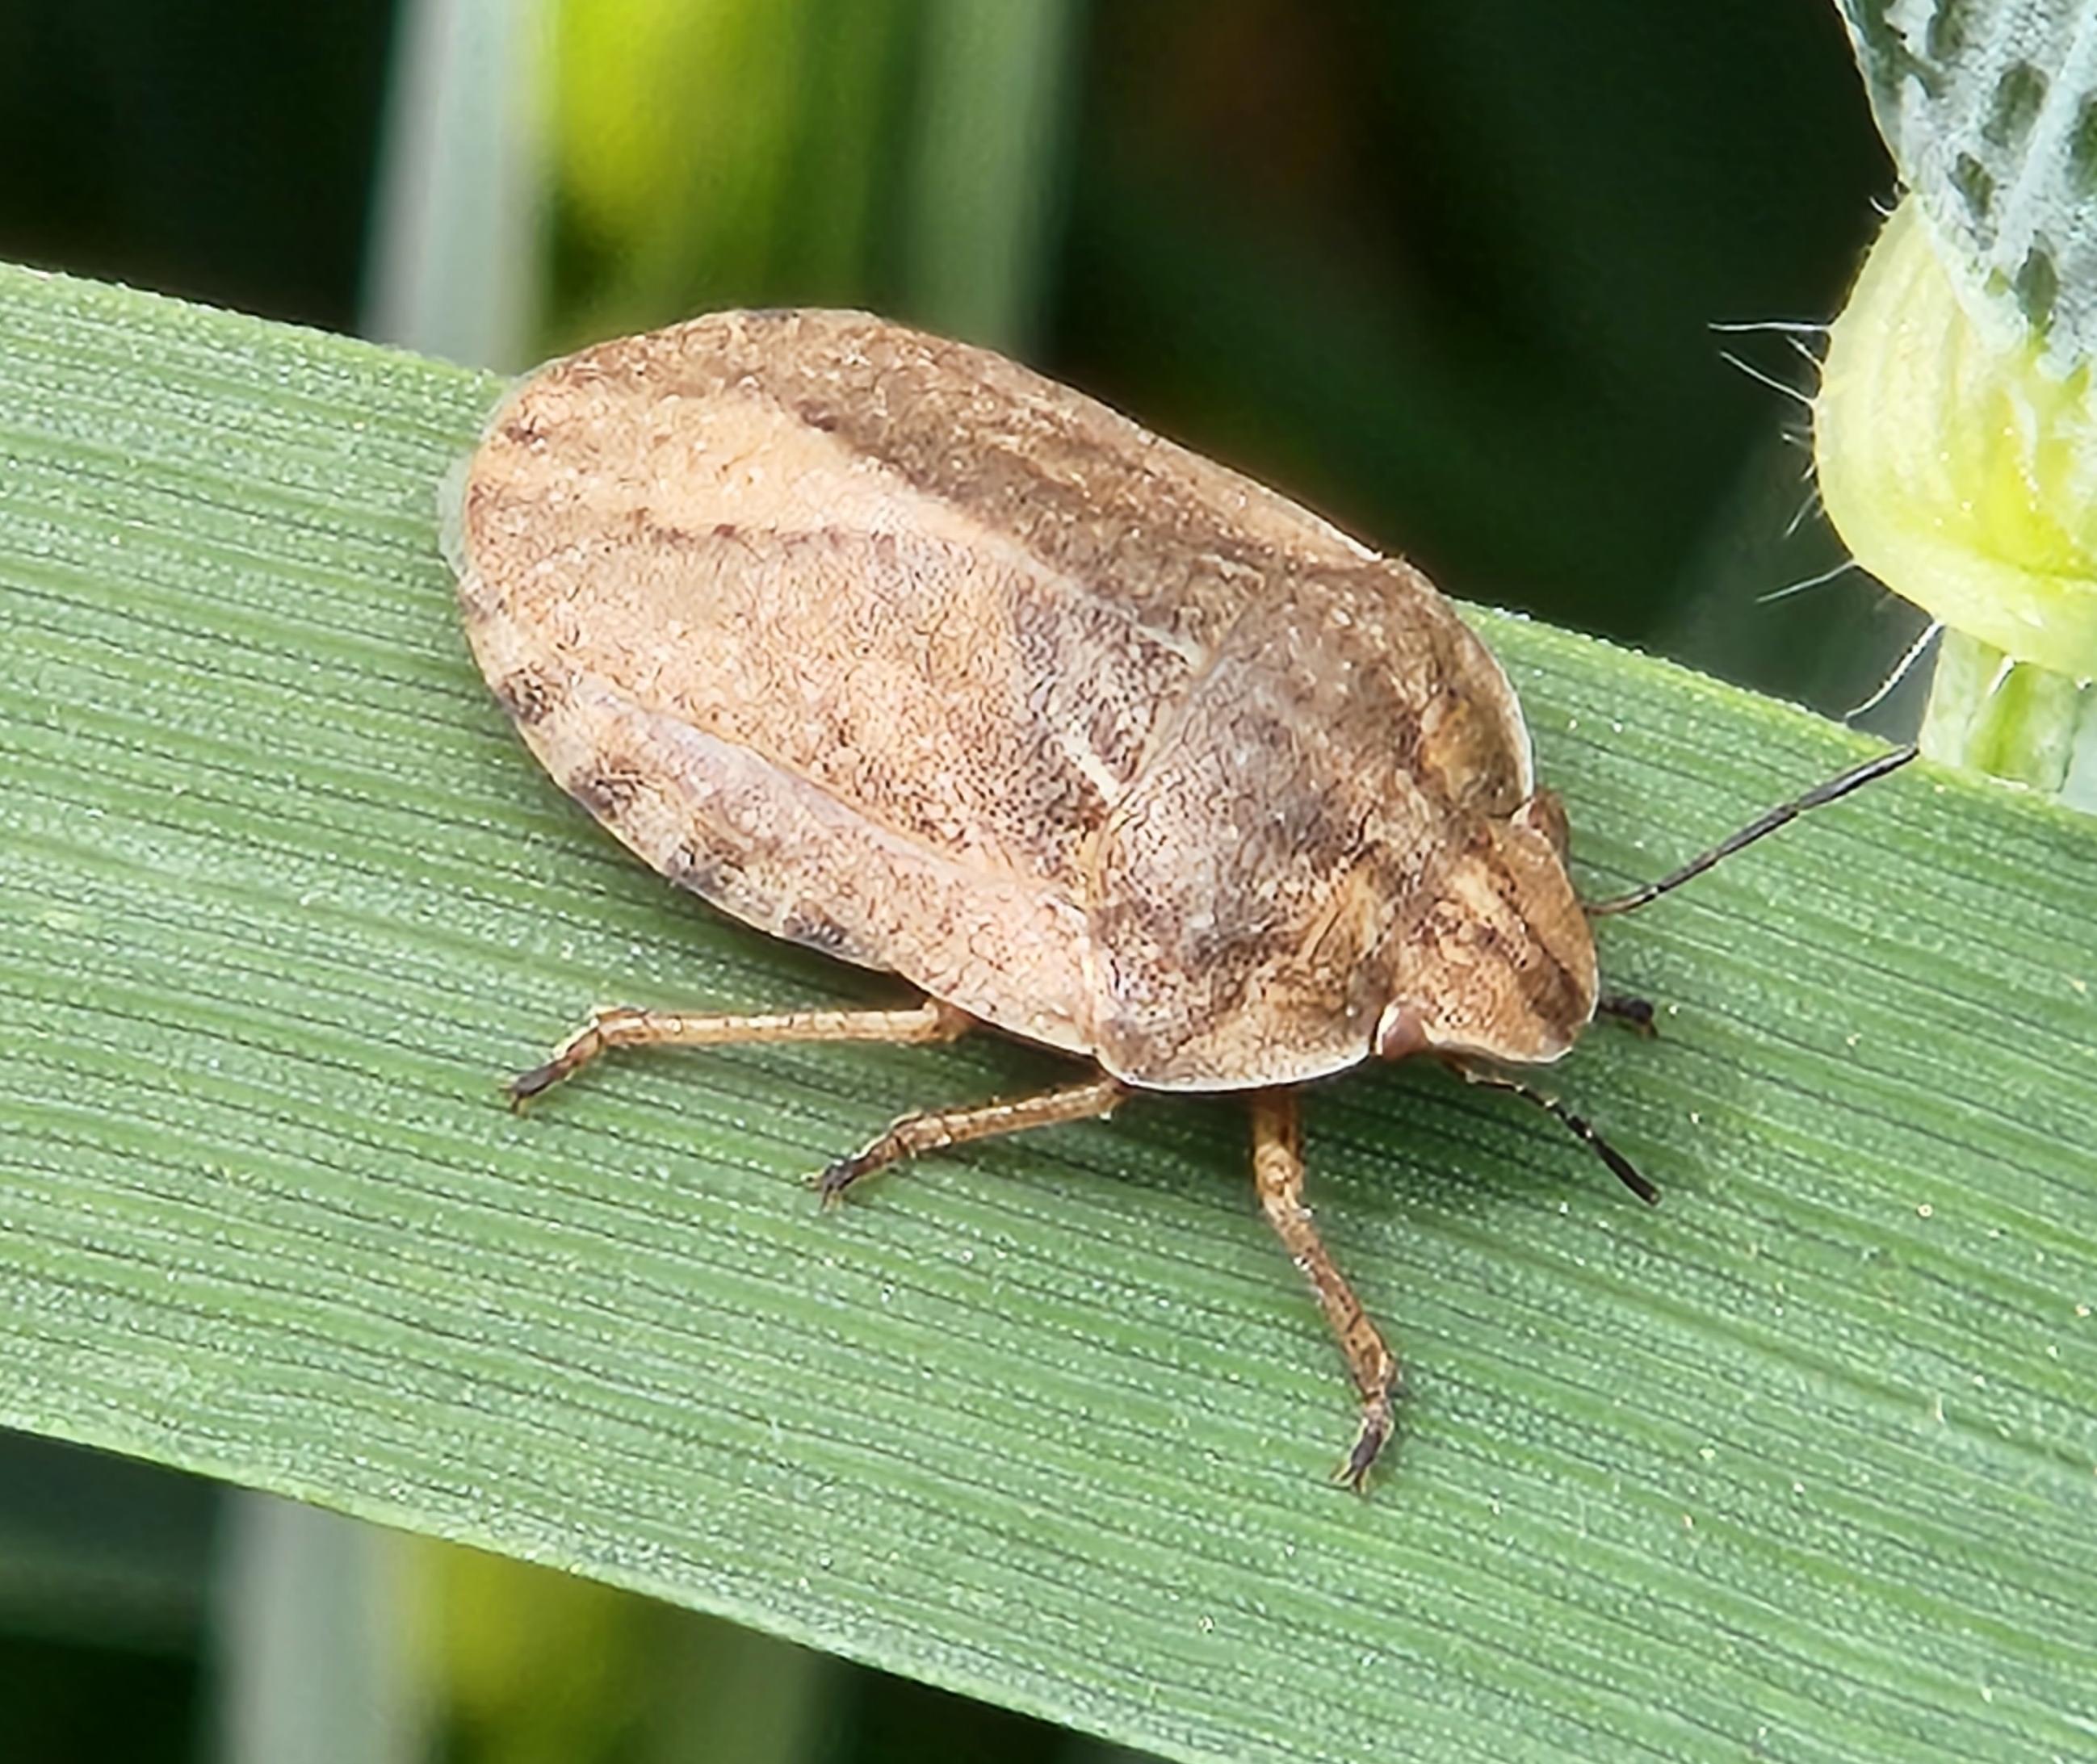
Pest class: occasional_pest